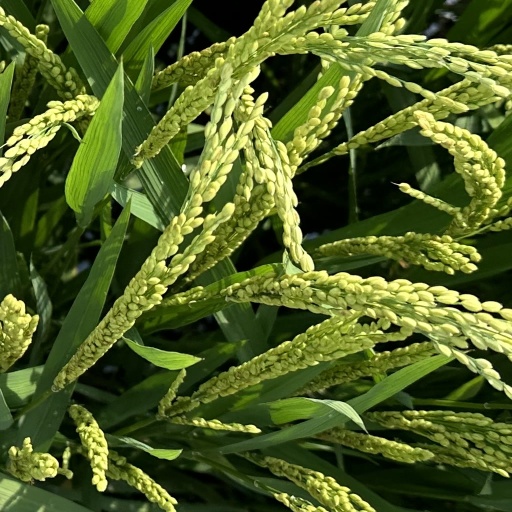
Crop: rice